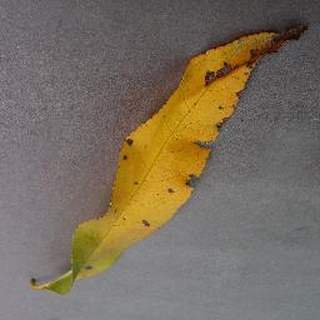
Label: peach_bacterial_spot